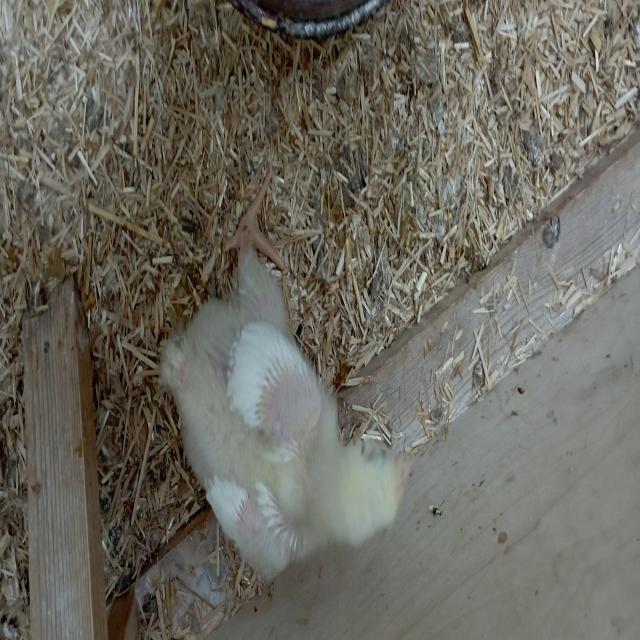
Weight: 506 g